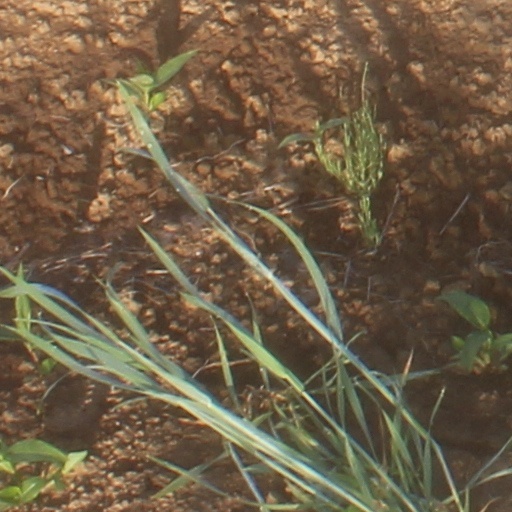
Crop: wheat